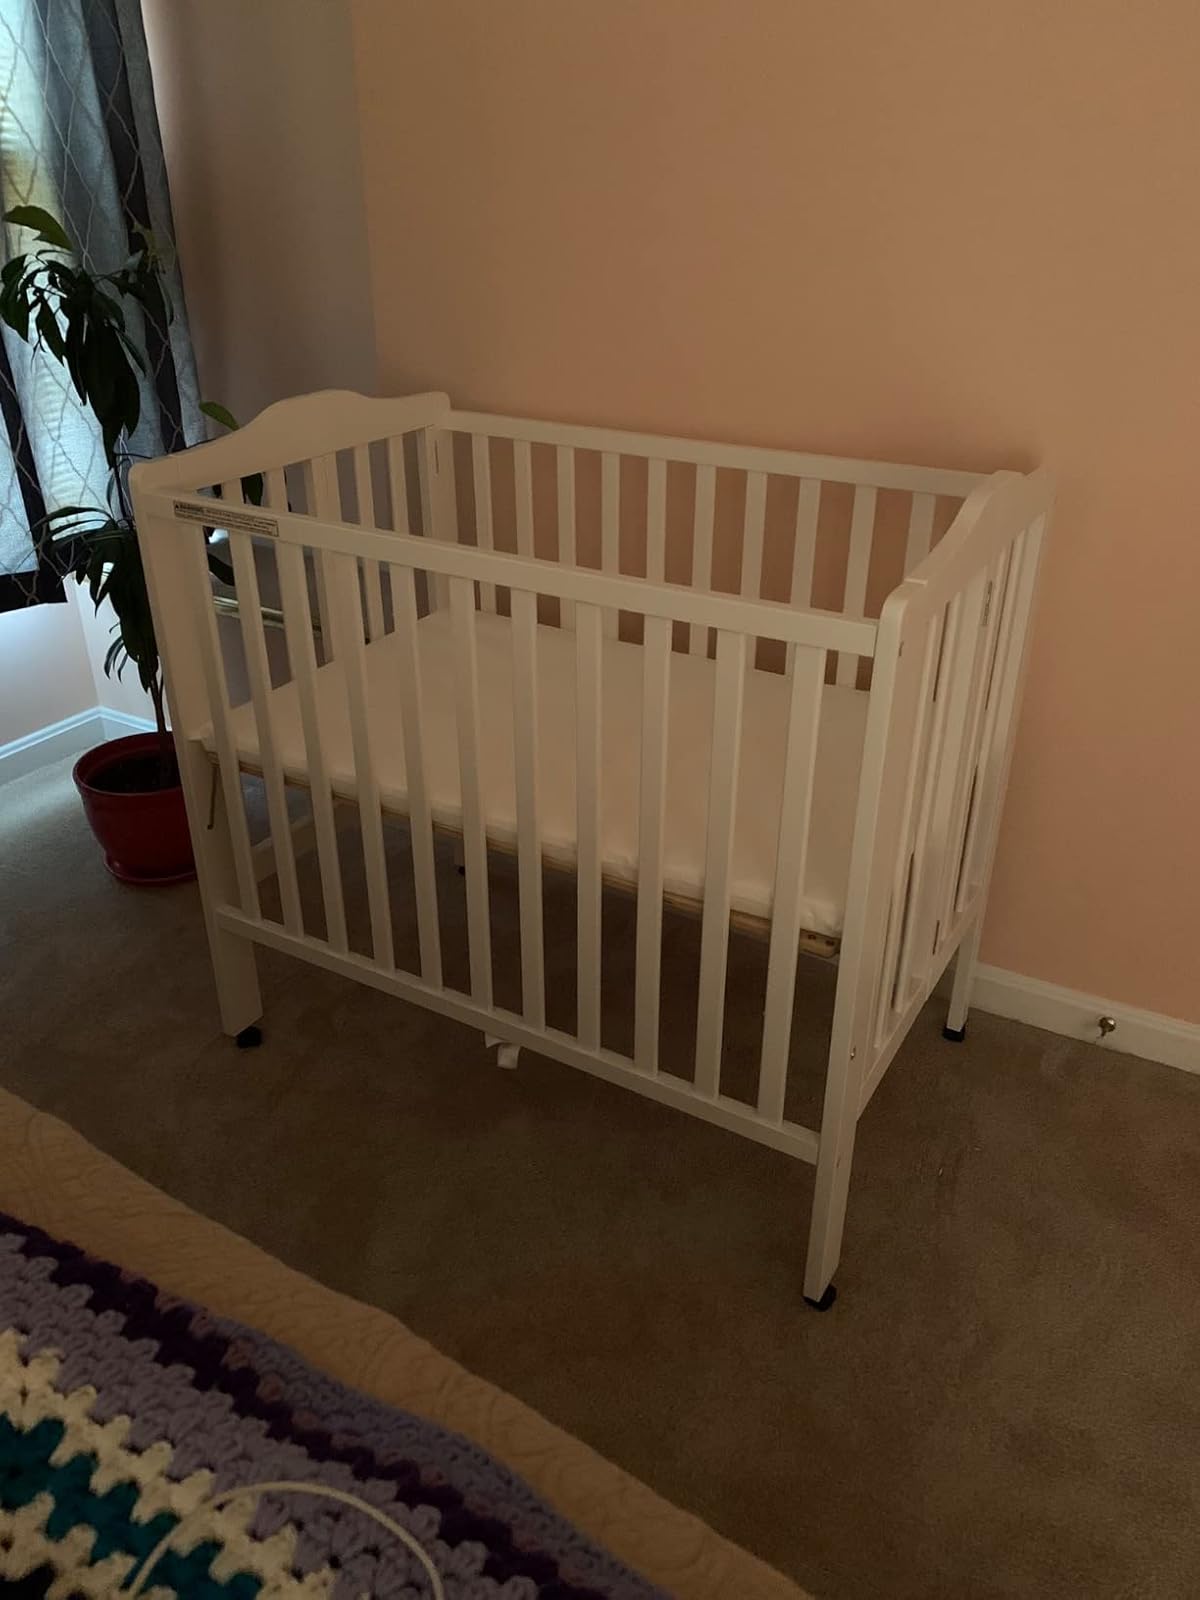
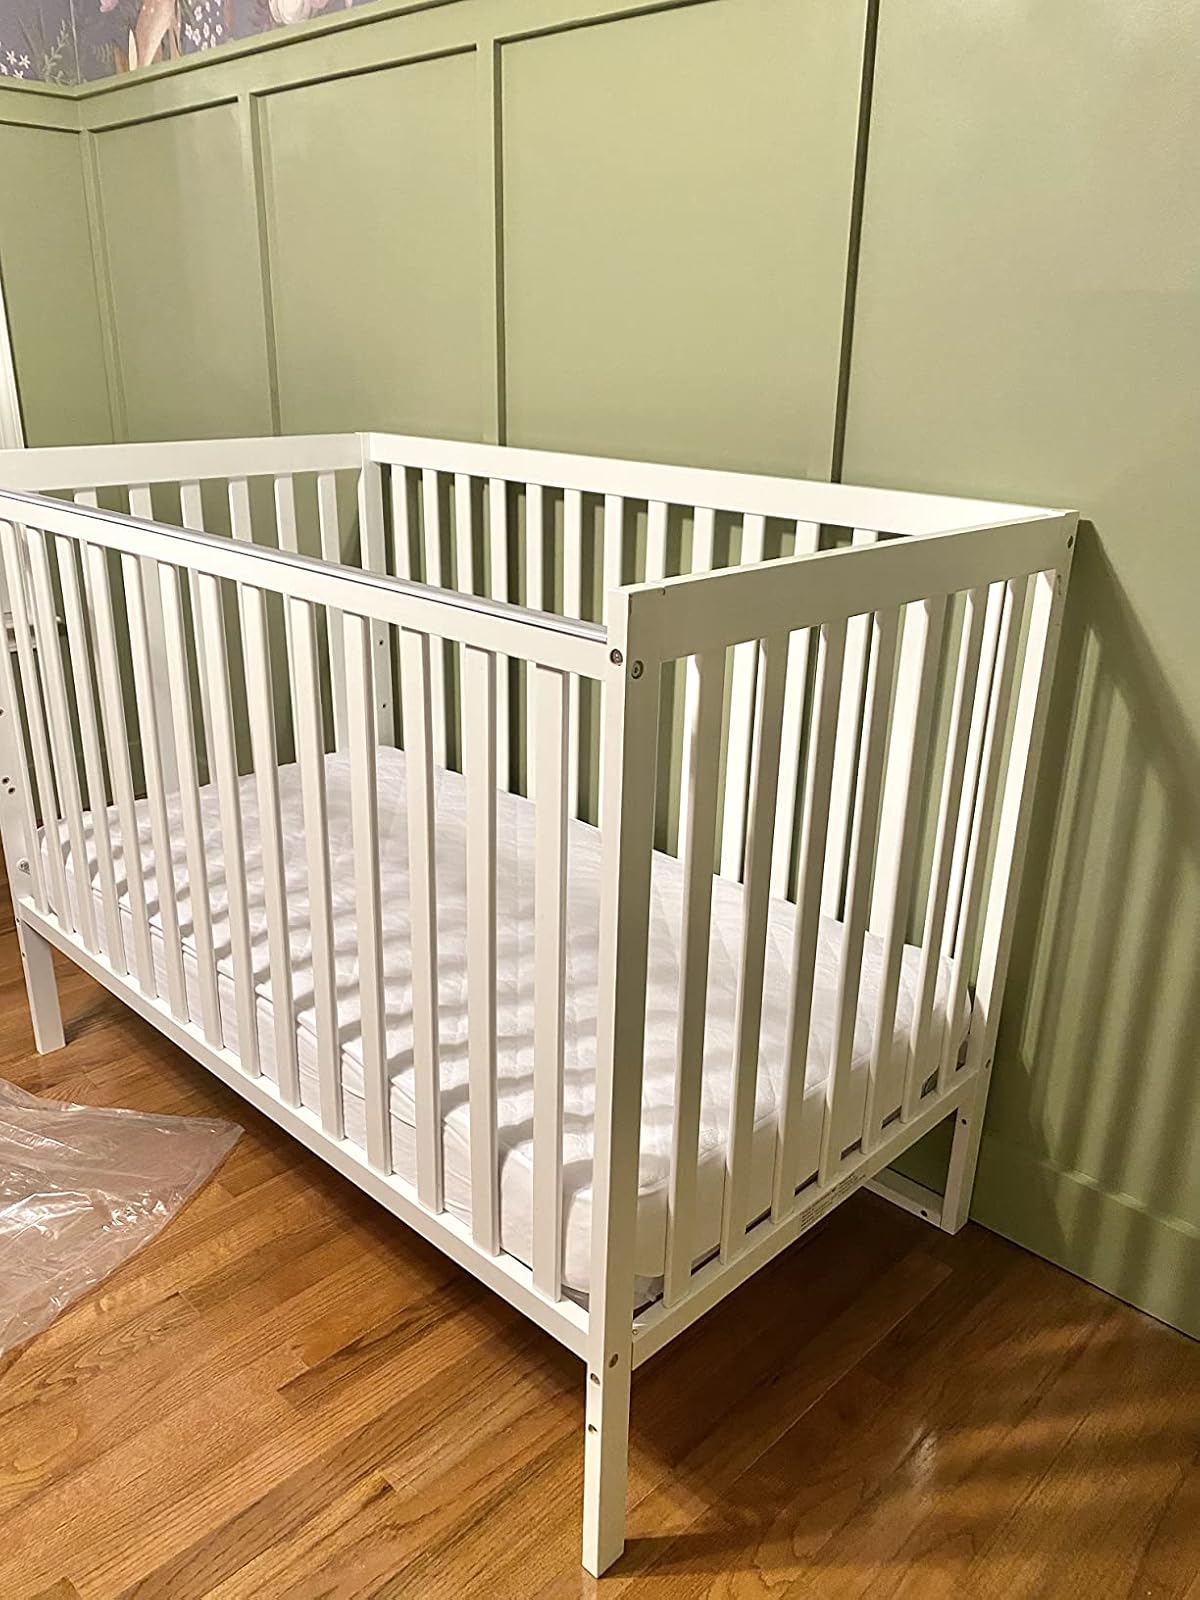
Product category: products_crib
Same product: no